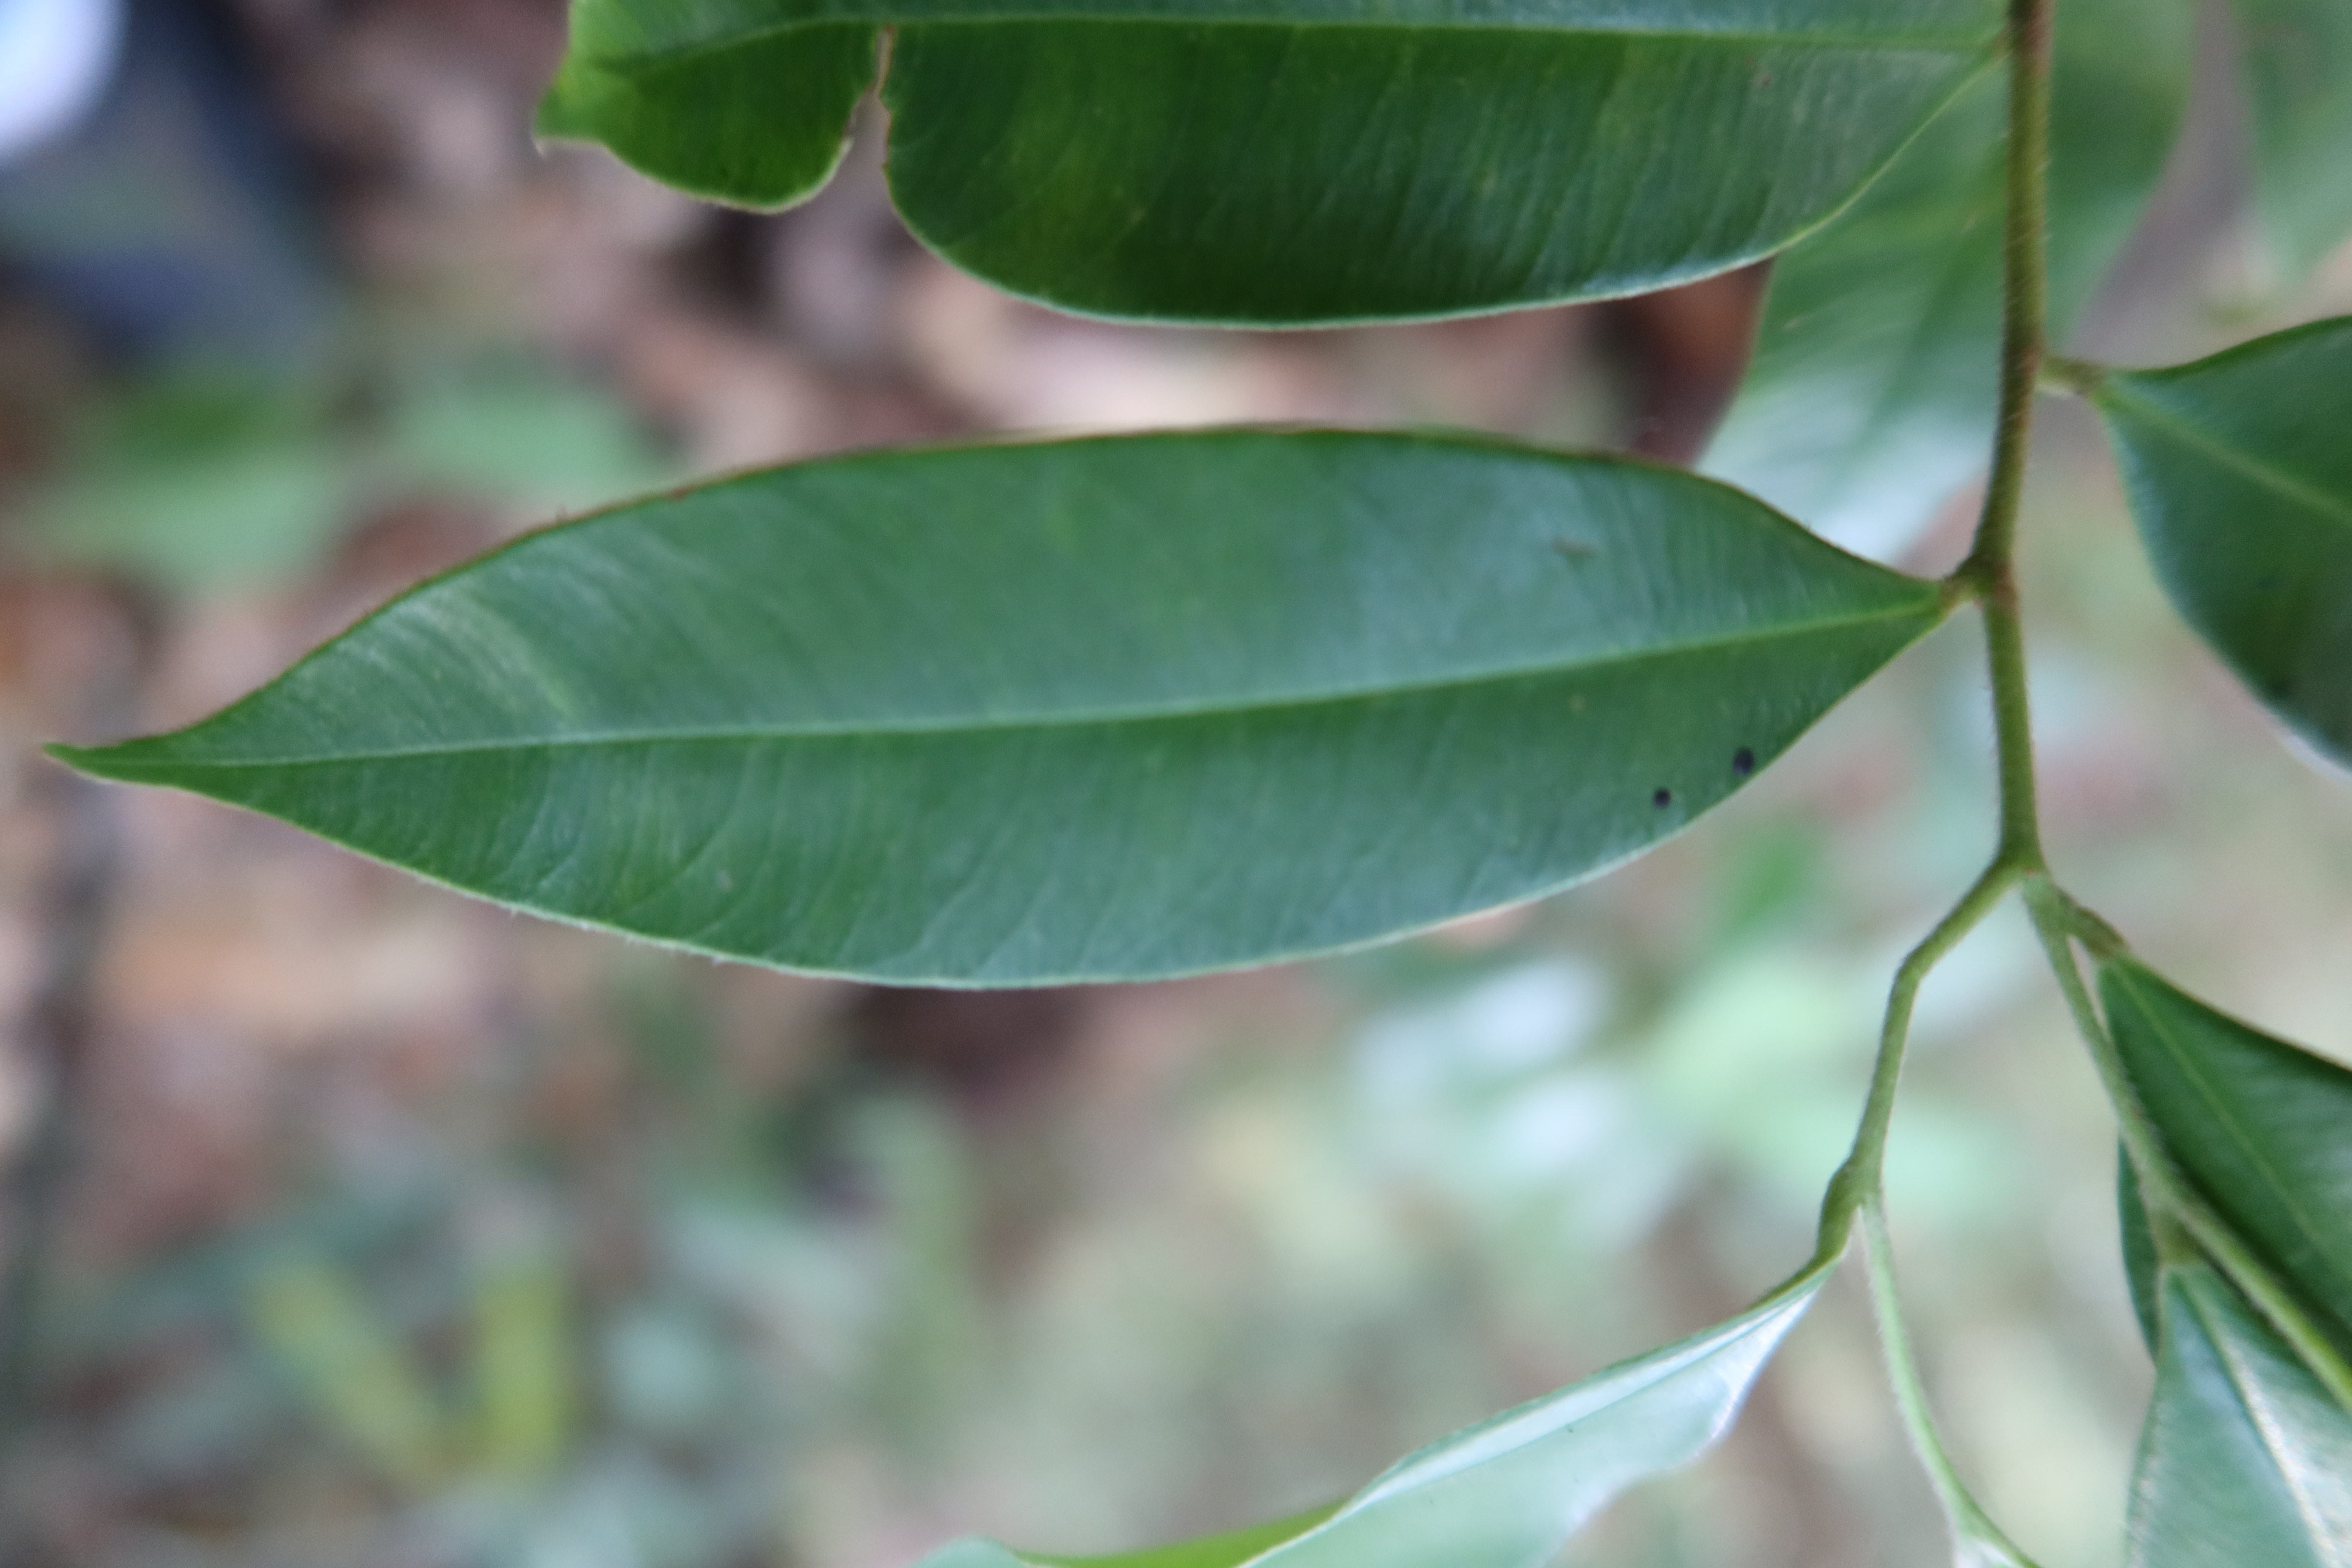
Label: Black spots